Mammal

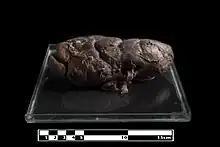
Bovine kidney

The integumentary system (skin) is made up of three layers: the outermost epidermis, the dermis and the hypodermis. The epidermis is typically 10 to 30 cells thick; its main function is to provide a waterproof layer. Its outermost cells are constantly lost; its bottommost cells are constantly dividing and pushing upward. The middle layer, the dermis, is 15 to 40 times thicker than the epidermis. The dermis is made up of many components, such as bony structures and blood vessels. The hypodermis is made up of adipose tissue, which stores lipids and provides cushioning and insulation. The thickness of this layer varies widely from species to species; marine mammals require a thick hypodermis (blubber) for insulation, and right whales have the thickest blubber at . Although other animals have features such as whiskers, feathers, setae, or cilia that superficially resemble it, no animals other than mammals have hair. It is a definitive characteristic of the class, though some mammals have very little.